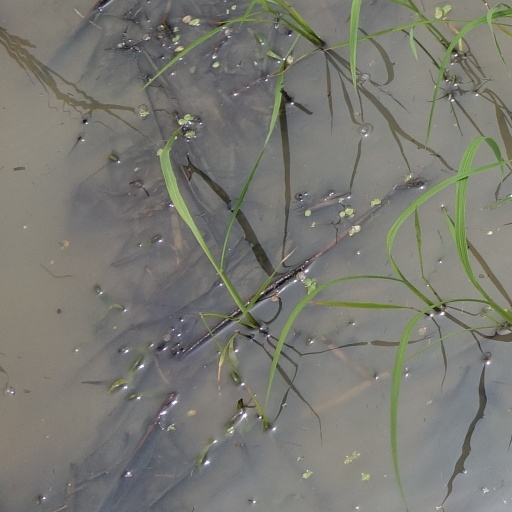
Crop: rice